Silver Star Motor Services

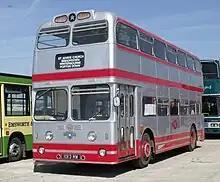
Preserved ex-Silver Star Leyland Atlantean

Three former Silver Star vehicles have been preserved and are often seen at bus rallies in the UK. These include two Leyland Tiger Cubs, as well as one of the Leyland Atlantean double decker buses.